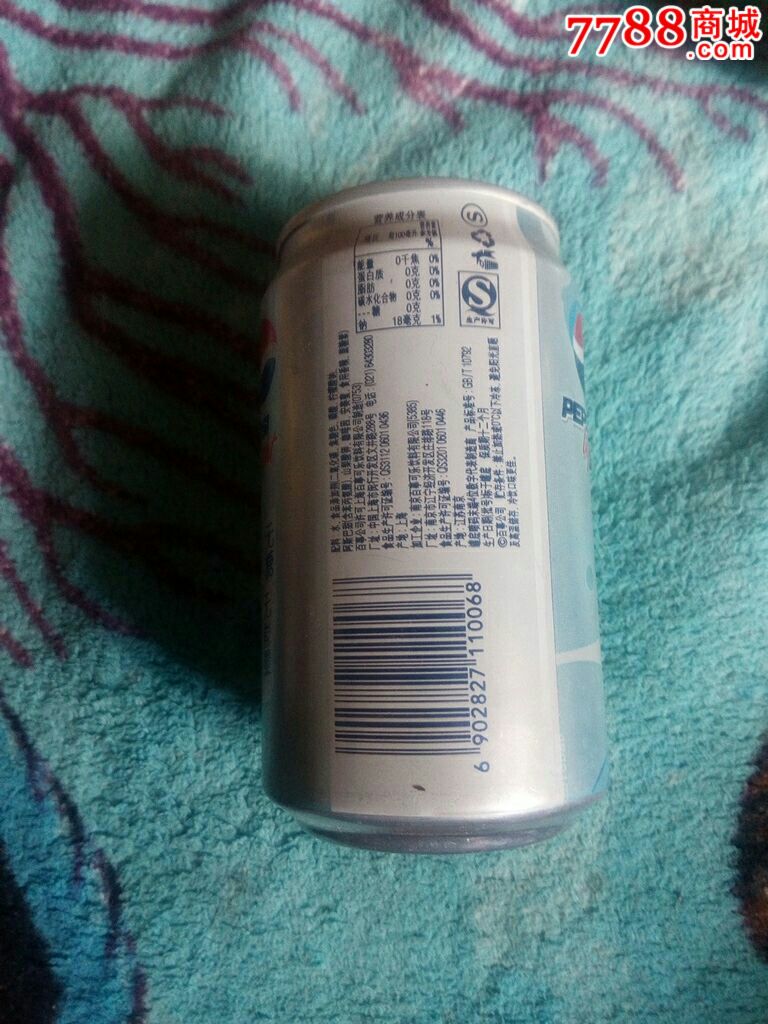
Label: metal